Bird visual acuity rendering: 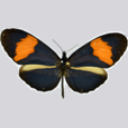
Butterfly visual acuity rendering: 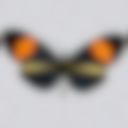
Species: melpomene
Subspecies: vulcanus
Sex: male
View: dorsal
Hybrid status: valid subspecies
Locality: Juntas Rio Tamana COL CH
Coordinates: 4.983, -76.4